Electric aircraft

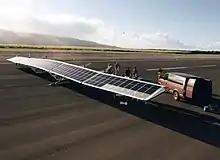
Solar panels on the NASA Pathfinder wing's upper surface

The NASA Electric Aircraft Testbed (NEAT) is a NASA reconfigurable testbed in Plum Brook Station, Ohio, used to design, develop, assemble and test electric aircraft power systems, from a small, one or two person aircraft up to airliners. NASA research agreements (NRA) are granted to develop electric-propulsion components. That programme was cancelled in 2023.